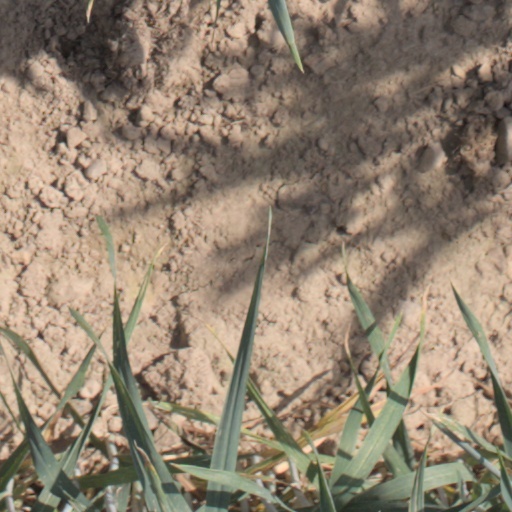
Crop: wheat